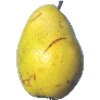
Label: Pear Monster 1